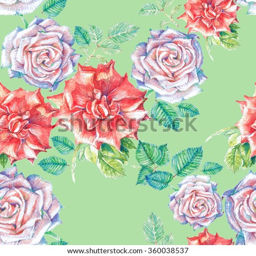
bright seamless pattern with cream and pink roses on a green background